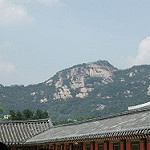
Scene: Outdoor